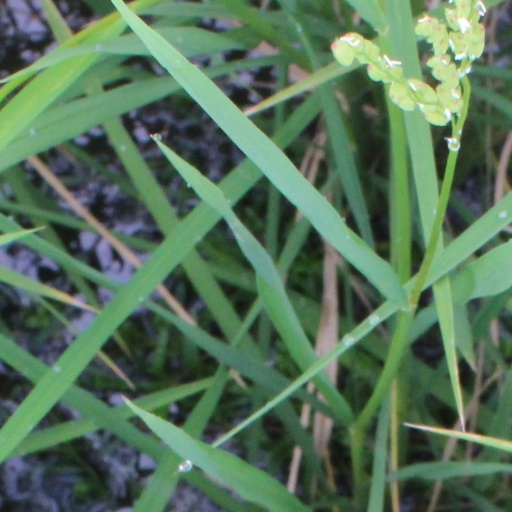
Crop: rice